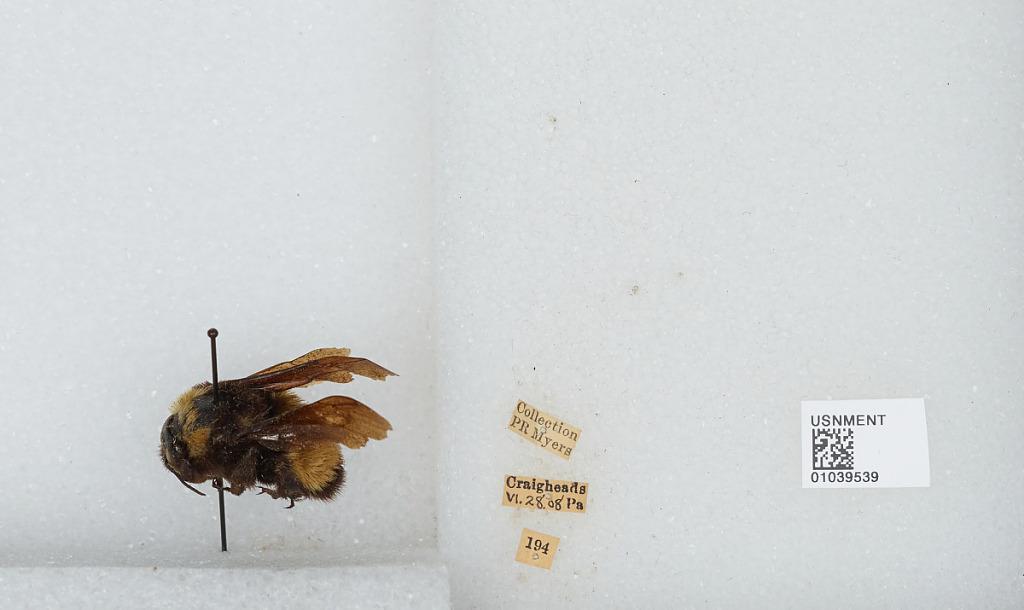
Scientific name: Bombus (Fervidobombus) pensylvanicus pensylvanicus (De Geer)
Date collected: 1908-6-28
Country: United States
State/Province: Pennsylvania
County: Cumberland
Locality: Craighead
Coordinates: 40.147, -77.1703